Zgornja Draga

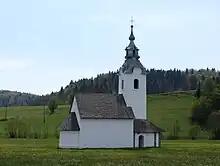
Saint Martin's Church

The local church is dedicated to Saint Martin and belongs to the Parish of Višnja Gora. It dates to the 12th century and has an 18th-century belfry.